AIM (album)

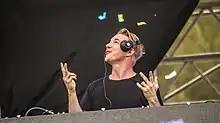
Producer Diplo returned to working with M.I.A. following a personal dispute.

British rapper and singer M.I.A. released her fourth album "Matangi" in November 2013. Although it received generally positive reviews, it failed to match the commercial performance of her previous two albums. Early reports indicated that the rapper's next album would be titled "Matahdatah" and have the concept of an audio-visual series filmed around the world, but on 14 July 2016, M.I.A. confirmed that the album would actually be entitled "AIM". She considered it her most positive work, saying that there were "no complaints" on it, and claimed that it would be her last album.